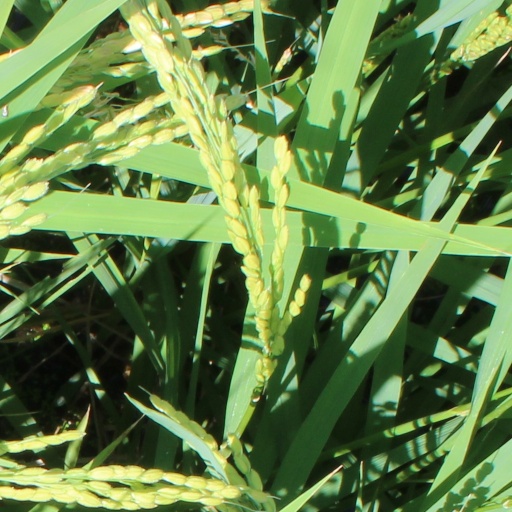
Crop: rice